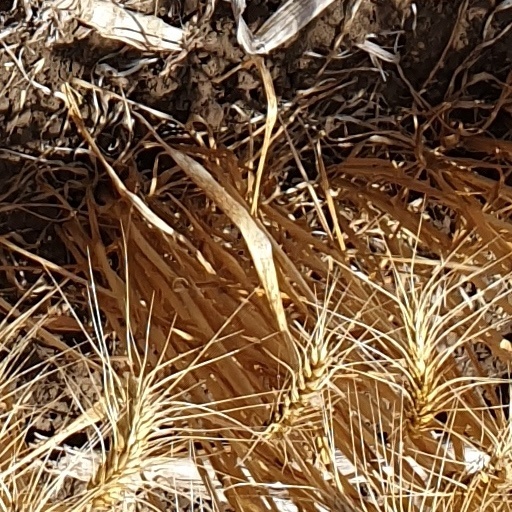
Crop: wheat